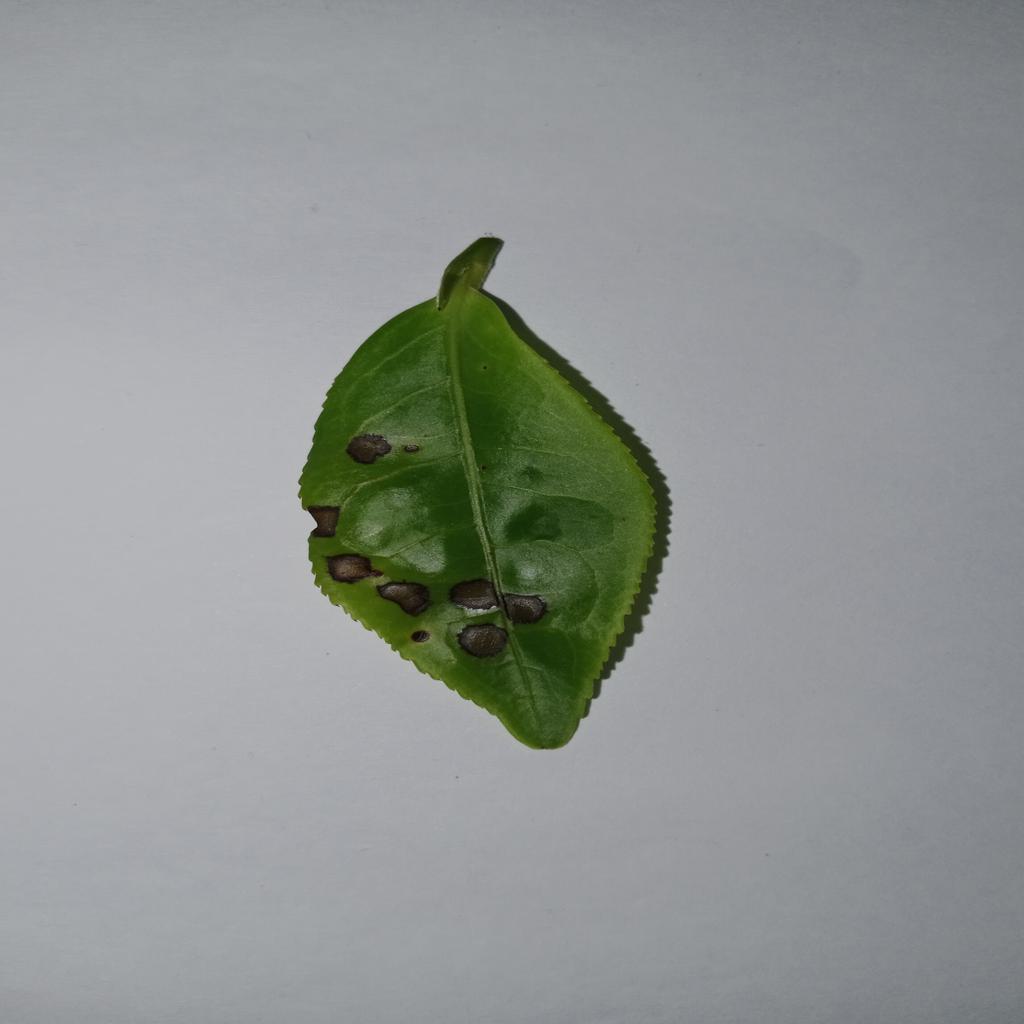
Label: Tea red scab